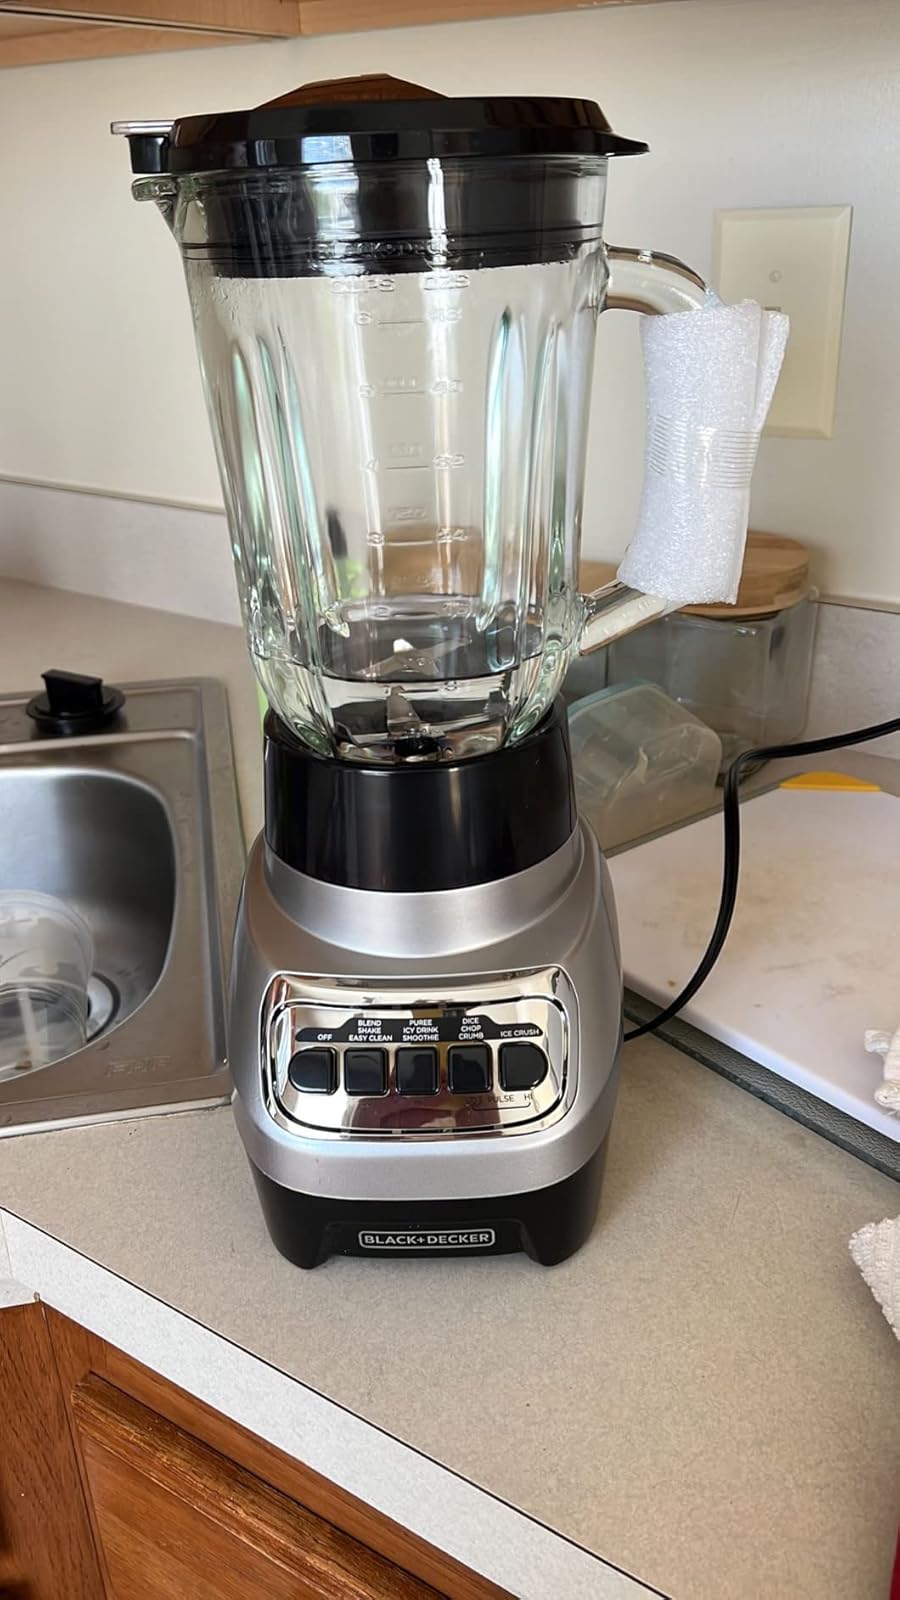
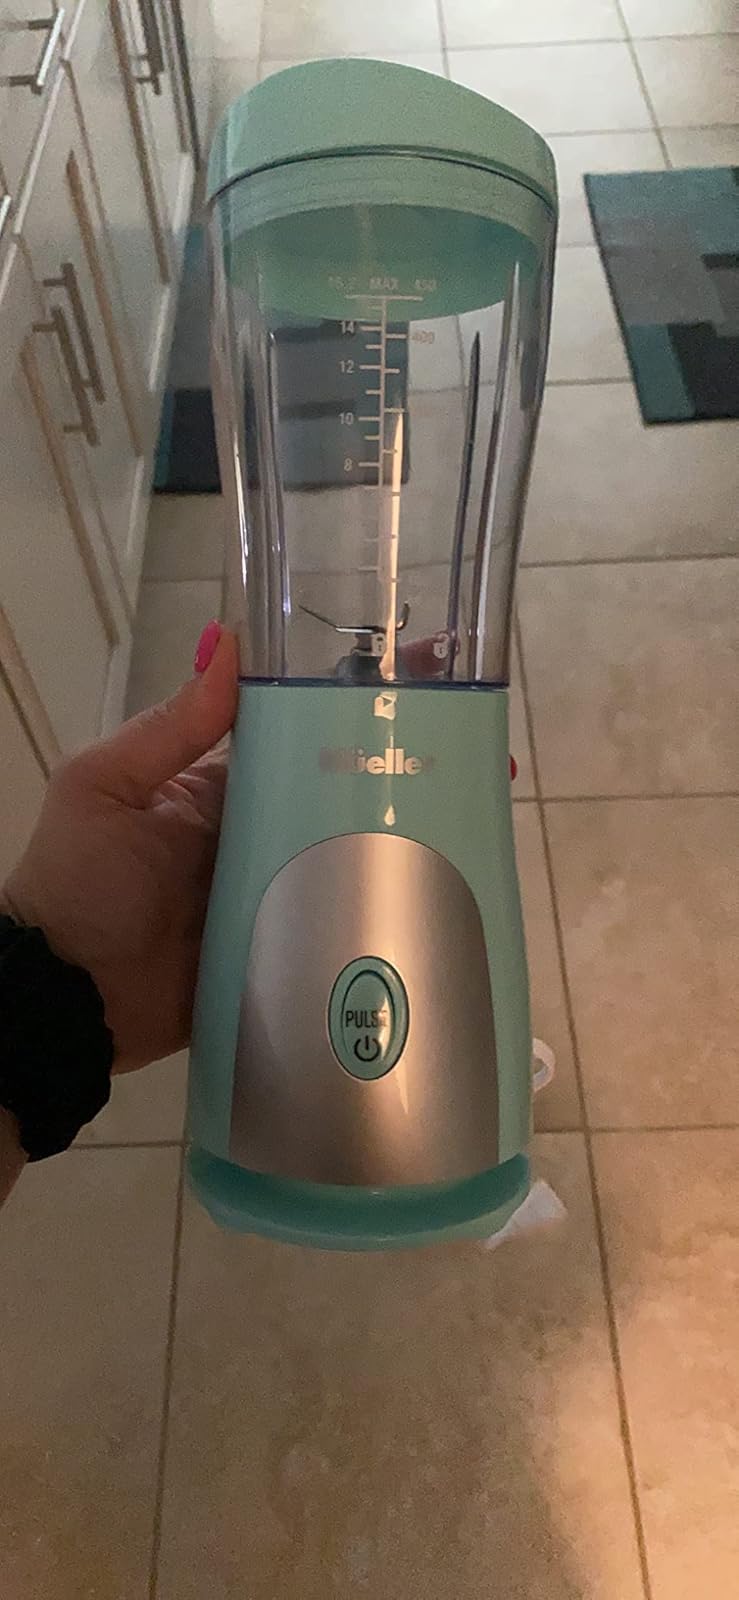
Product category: items_blender
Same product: no